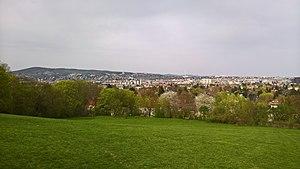
Ober-St.-Veit est une partie du 13ᵉ arrondissement de Vienne, Hietzing, et une des 89 communautés cadastrales de vienne. Anciennement nommée St. Veit an der Wien avant la séparation d'avec le faubourg de Unter Sankt Veit dans les années 1850–1870, le village formait une commune autonome de Basse-Autriche jusqu'à sa réunion à la ville de Vienne en 1892.